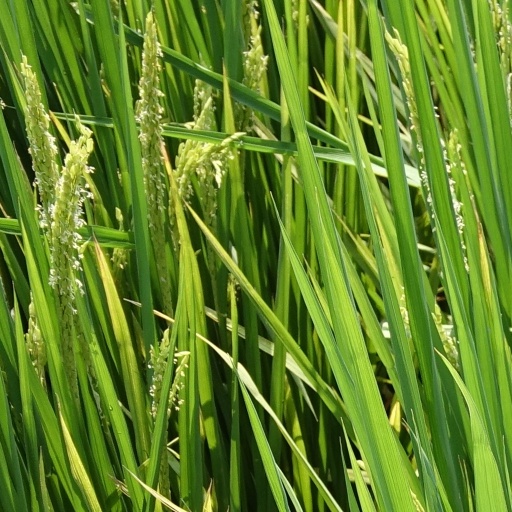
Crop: rice